Kolkata Knight Riders

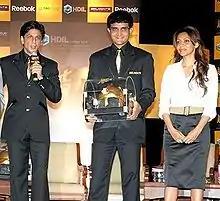
Sourav Ganguly with the symbol of the Kolkata Knight Riders, flanked by Shah Rukh Khan on the left and Gauri Khan on the right.

In 2007, the Board of Control for Cricket in India (BCCI) created the cricket tournament Indian Premier League, based on the Twenty20 format of the game. Eight teams participated in the inaugural tournament held in April – June 2008. The teams representing the eight different cities of India were put up on auction in Mumbai on 20 February 2008. The team representing Kolkata was eventually bought by Bollywood superstar Shah Rukh Khan's company Red Chillies Entertainment in partnership with actress Juhi Chawla and her husband Jay Mehta for a price of $75.09 million, equal to approximately ₹2.98 billion at that time. Sourav Ganguly, a native of West Bengal and former captain of the Indian national team, was named the Icon player for the team. The name of the team is a reference to the popular 1980s American television series "Knight Rider".